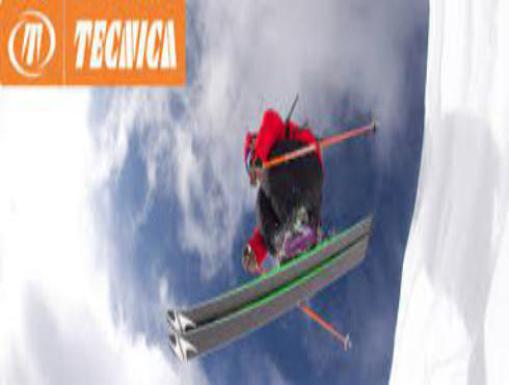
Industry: Sports